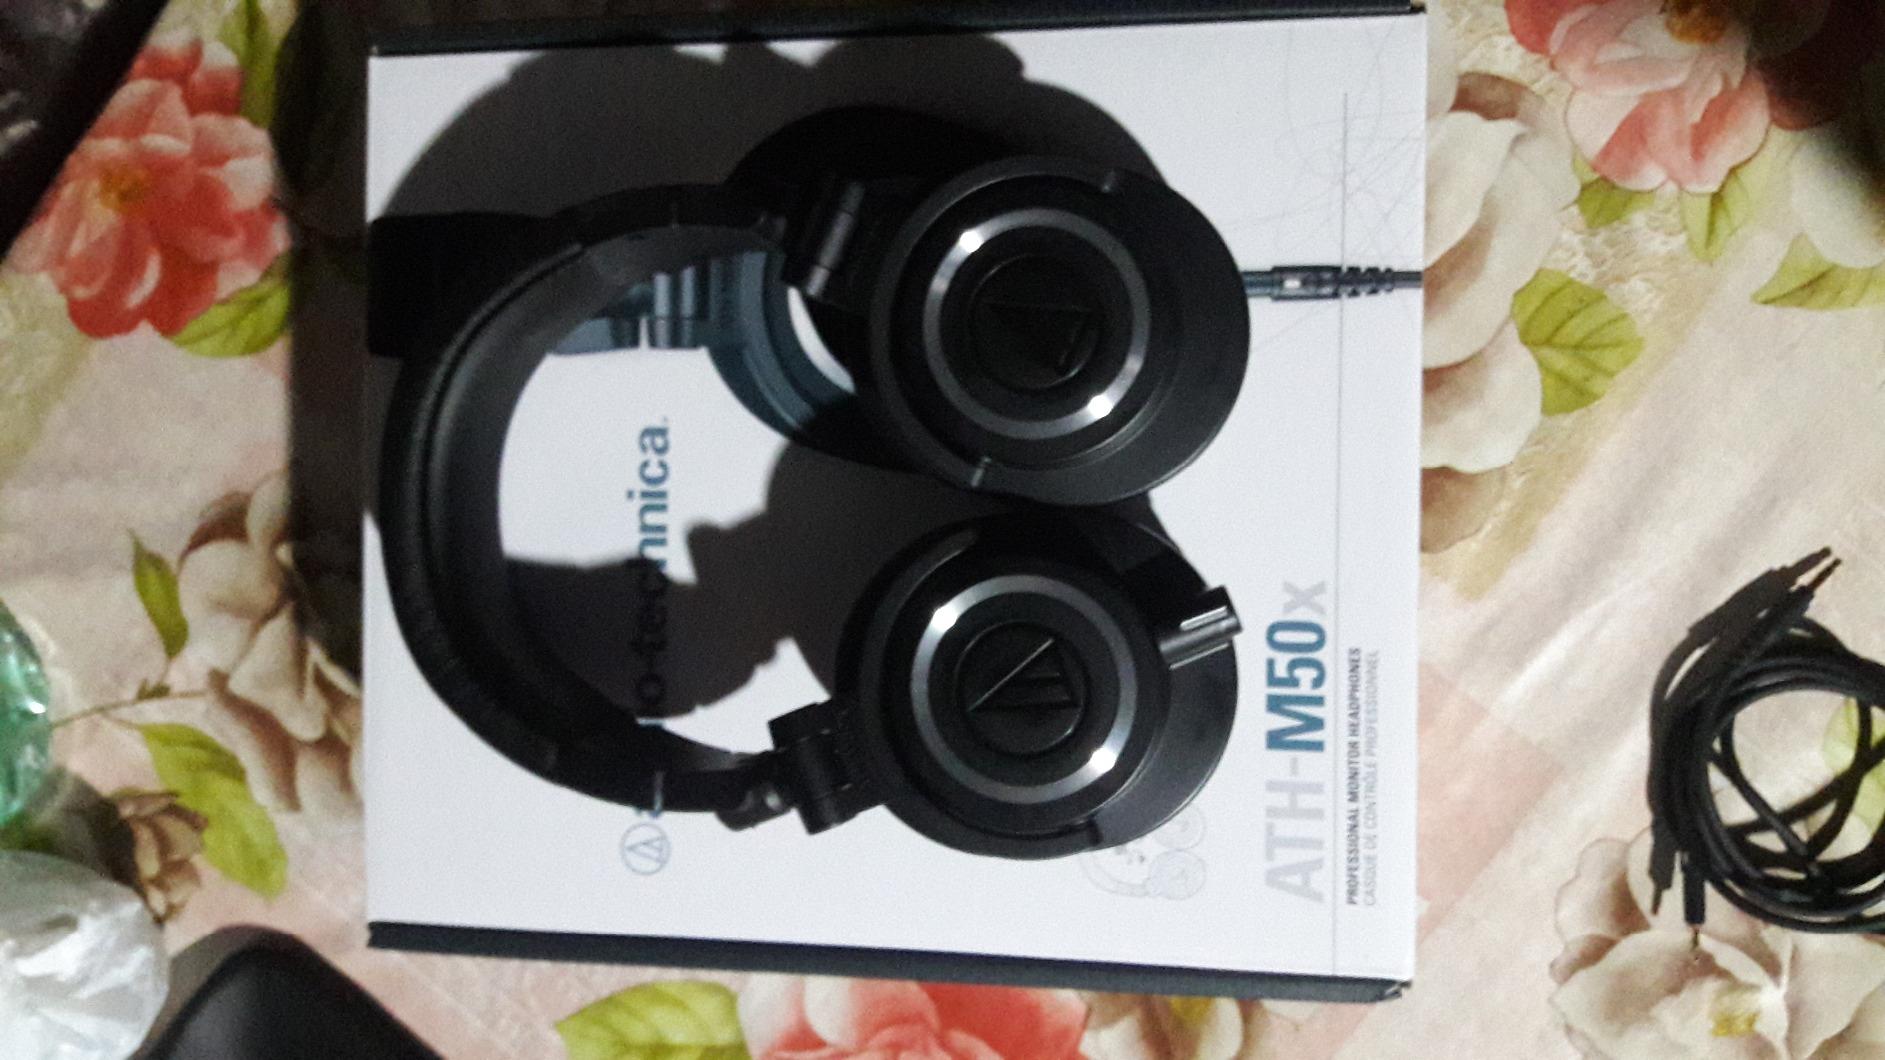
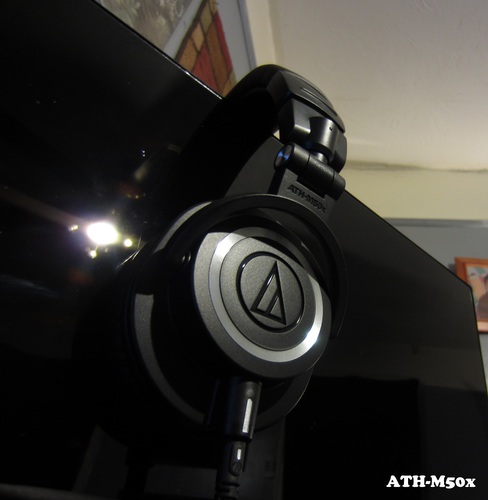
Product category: headphones
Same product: yes